Hara Berezaiti

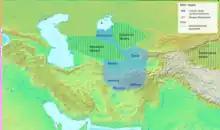
Approximate location of the Iranian lands surveyed by Mithra from Mount Hara in the Mihr Yasht of the Avesta

The Avesta is the collection of canocial scriptures of Zoroastrianism and presents the world view of the Iranians during the Old Iranian period. In these texts, Mount Hara is mentioned several times in the Yasna and a number of Yashts.